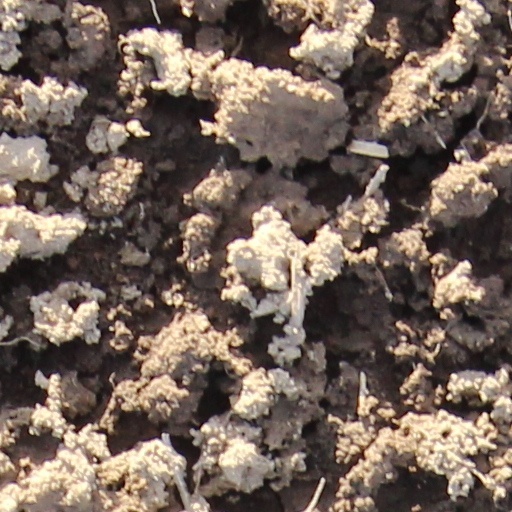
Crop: wheat